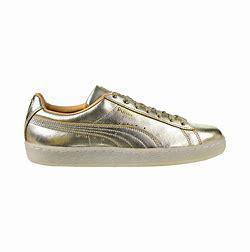
Brand: Puma
Model: 100